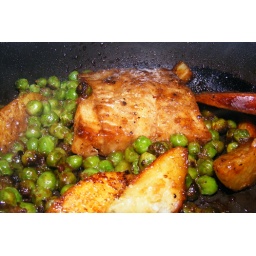
Fish, green peas and patatoes in black pepper sauce